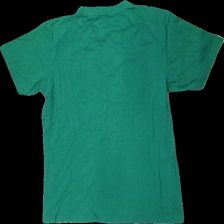
View: back
Type: T-shirt
Category: Men
Brand: Not in the list
Brand text on label: WA
Colors: Green, White, Yellow
Material: 100% cotton
Pattern: Other
Cut: Regular
Size: M
Season: All
Damage location: top center
Damage 2 location: middle center
Price range: 50-100
Recommended usage: Reuse
Description: grön t-shirt med text fram